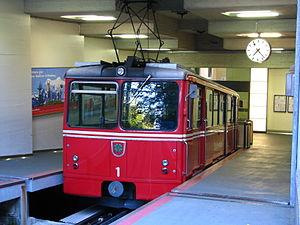
Le Dolderbahn est un chemin de fer privé situé dans la ville de Zurich. Le train à crémaillère relie l’arrêt Römerhof dans le quartier d'Hottigen à l'arrêt Dodler sur l'Adlisberg. La ligne appartient à la Dolderbahn-Betriebs AG et est exploitée conjointement avec la VBZ. La ligne a été ouverte en 1895 en tant que funiculaire et a été transformé en 1973 en chemin de fer à crémaillère.